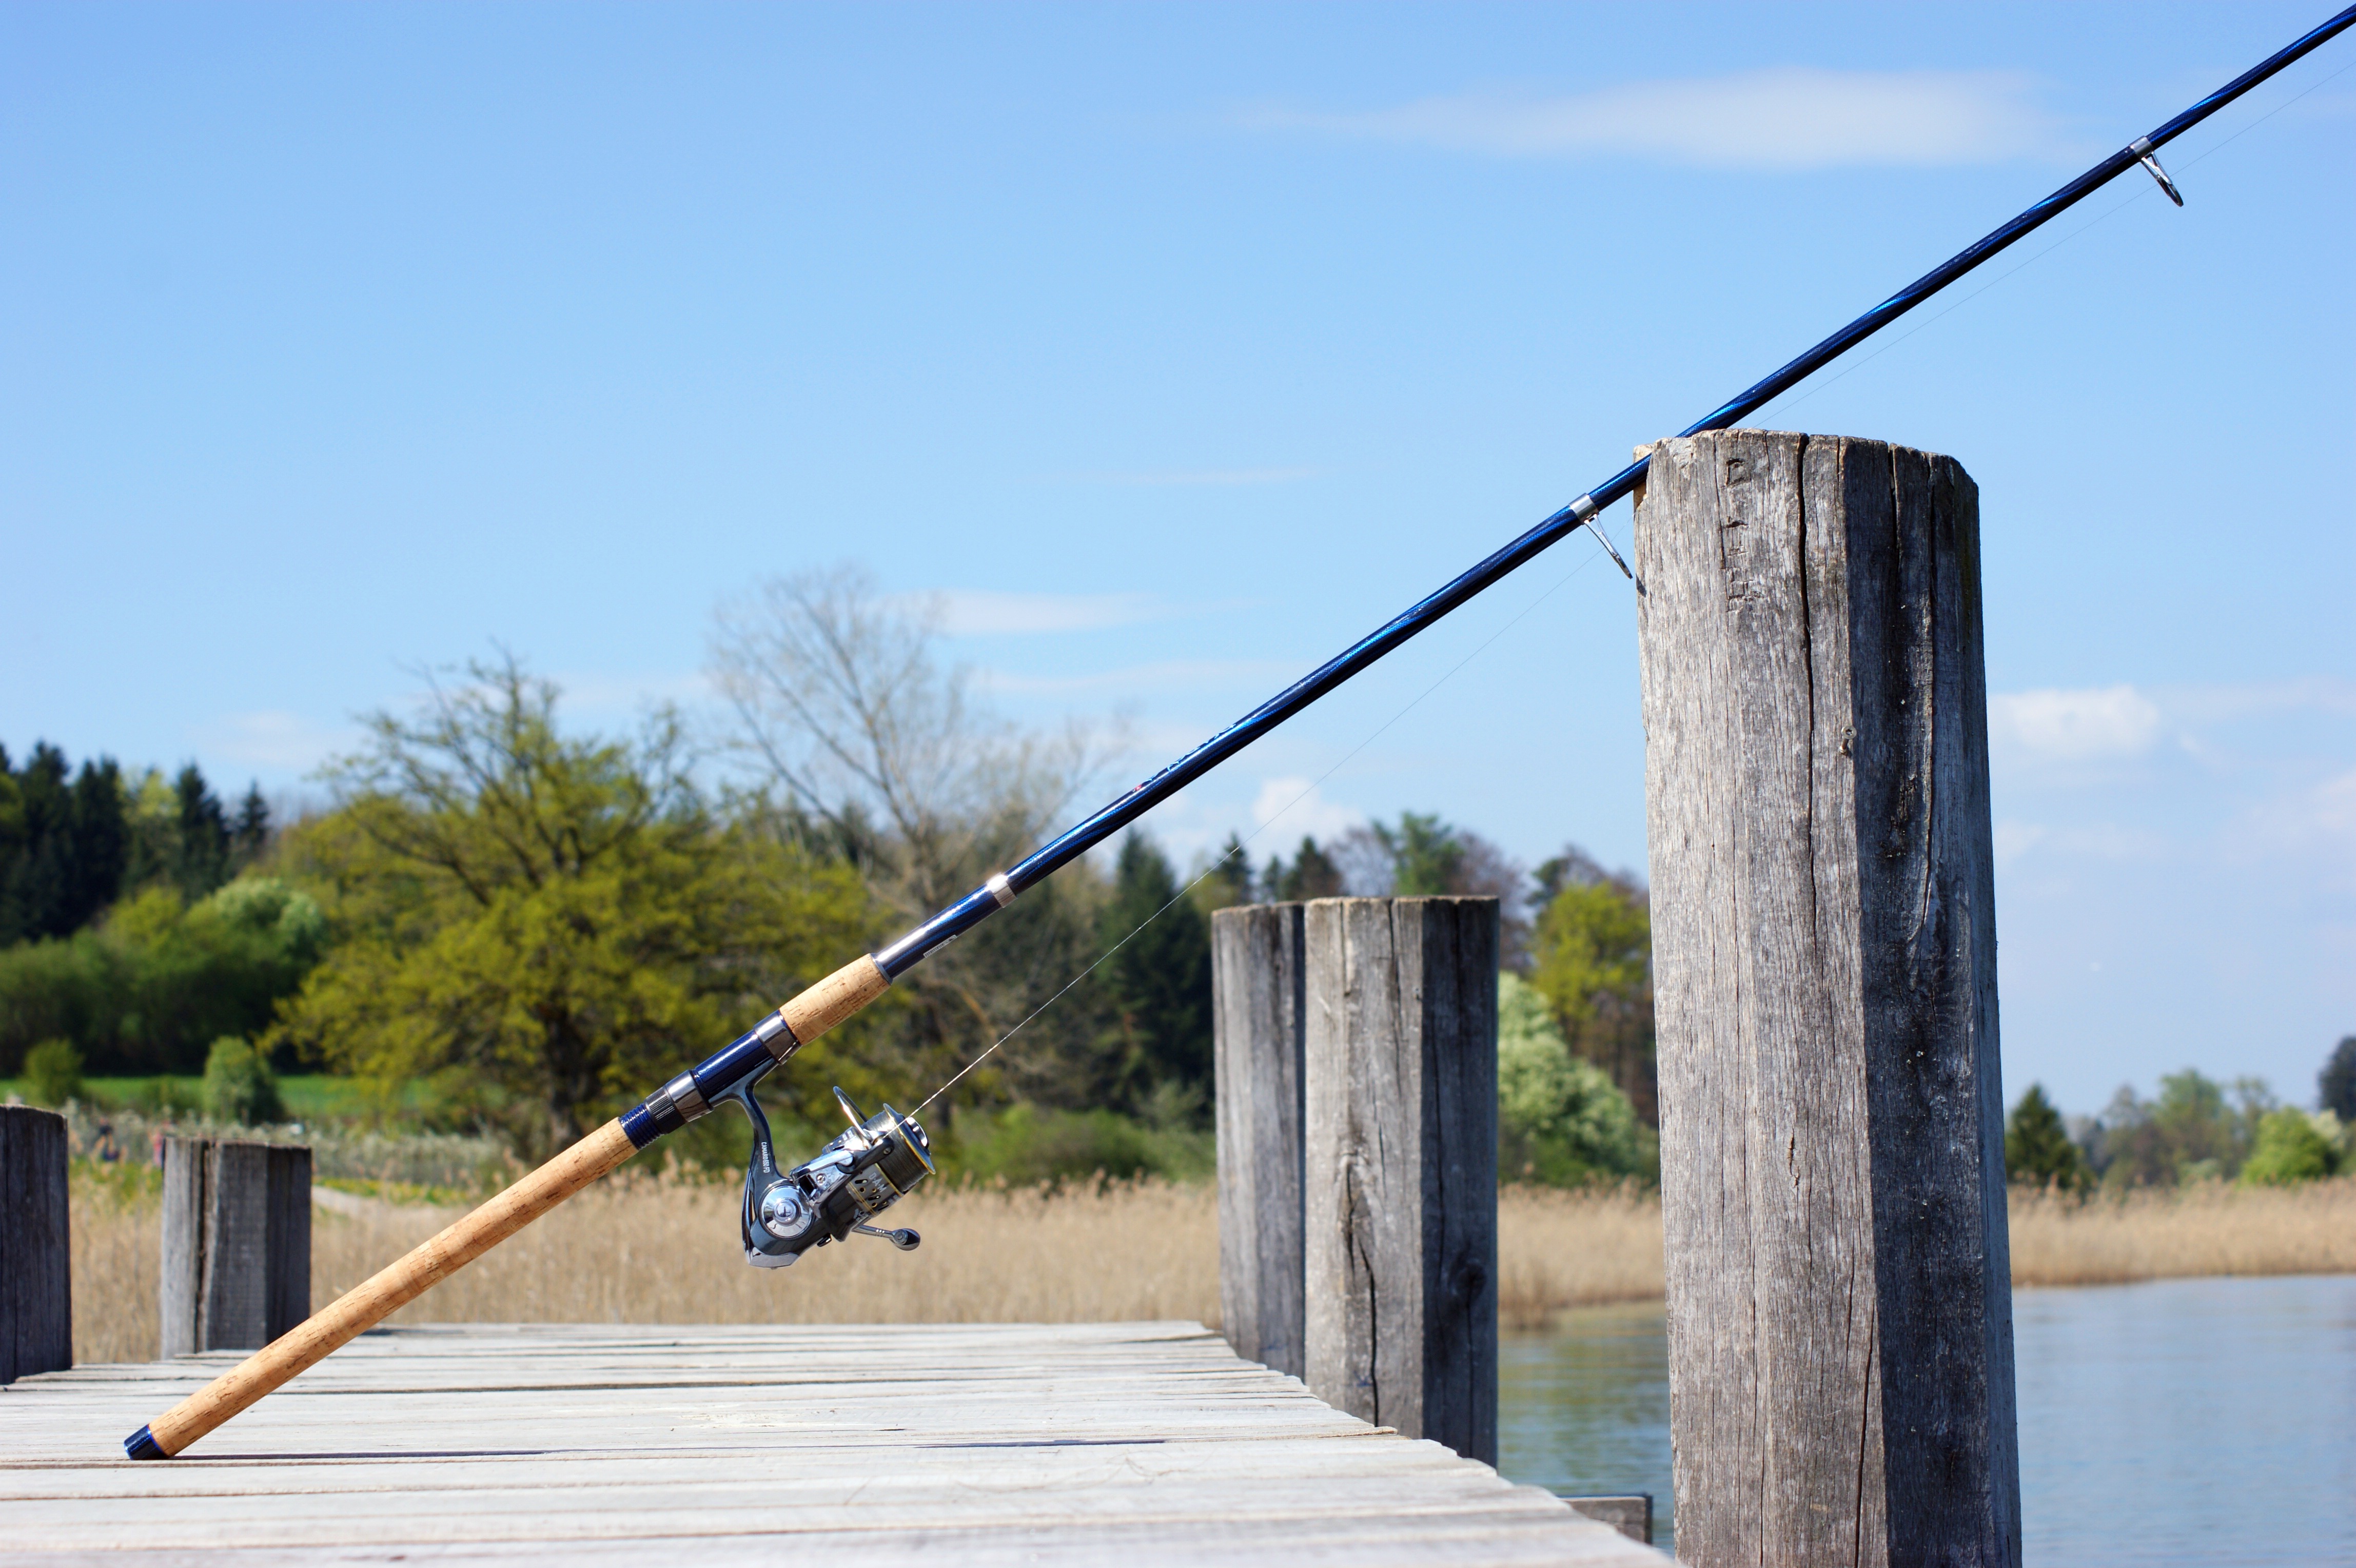
water, boardwalk, bridge, lake, web, fishing, mast, jetty, fish, fishing rod, angler